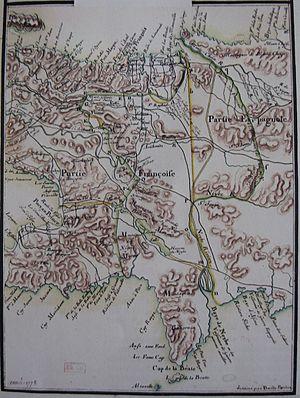
Carte française de 1778 centrée sur la partie centrale de l'île d'Hispaniola. La carte fait état du déplacement de frontière entre la partie française (St-Domingue) et la partie espagnole de l'île resultant du traité d'Aranjuez de 1777. La frontière espagnole était poussée vers l'ouest le long de la vallée de l'Artibonite.